James Bateman (banker)

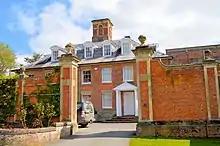
Shobdon Court service block

Bateman became an important player in the City of London and, subscribing to the Bank of England on its foundation in 1694, became one of its founding directors. He also began to dabble in politics. At the 1695 election he contested Totnes unsuccessfully. However, he was nearly impeached in 1695 because of his involvement with the Company of Scotland. He was active in establishing an alternative East India Company and in 1698 was a founding director of the New East Indies Company. He was knighted on 14 December 1698. At the first general election of 1701 he stood unsuccessfully at St Mawes. He seems to have decided to concentrate on City politics instead and was appointed Sheriff of London for 1701 to 1702, elected Deputy Governor of the Bank of England for 1703 to 1705 and Governor for 1705 to 1707. In 1705 he bought the Shobdon estate in Herefordshire and replaced the Jacobean house with a new Palladian style building, of which only the service block has survived. He resumed his position as a director of the Bank of England in 1707 until 1711. In 1708, he became an alderman and a member of the Loriners’ Company. He was a director of the United East India Company from 1709 to 1710, a prime warden of the Fishmongers’ Company for 1710 to 1712 and resigned as Director of the Bank of England in 1711 to become a sub-Governor of the South Sea Company until his death.